Vincenzo Tangorra

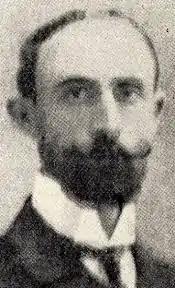

Vincenzo Tangorra (1866–1922) was an Italian academic and politician who served as the minister of treasury between October and December 1922. He worked at the University of Pisa and a member of the Italian Parliament for the People's Party.